Paul Oakenfold

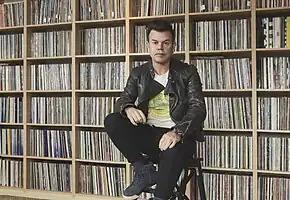
Oakenfold in 2021 for his "Shine On" Album

Paul Mark Oakenfold (born 30 August 1963), formerly known mononymously as Oakenfold, is an English record producer, remixer and trance DJ. He has provided over 100 remixes for over 100 artists including U2, Moby, Madonna, Britney Spears, Massive Attack, The Cure, New Order, The Rolling Stones, The Stone Roses and Michael Jackson. Oakenfold was voted the No. 1 DJ in the World twice in 1998 and 1999 by "DJ Magazine".